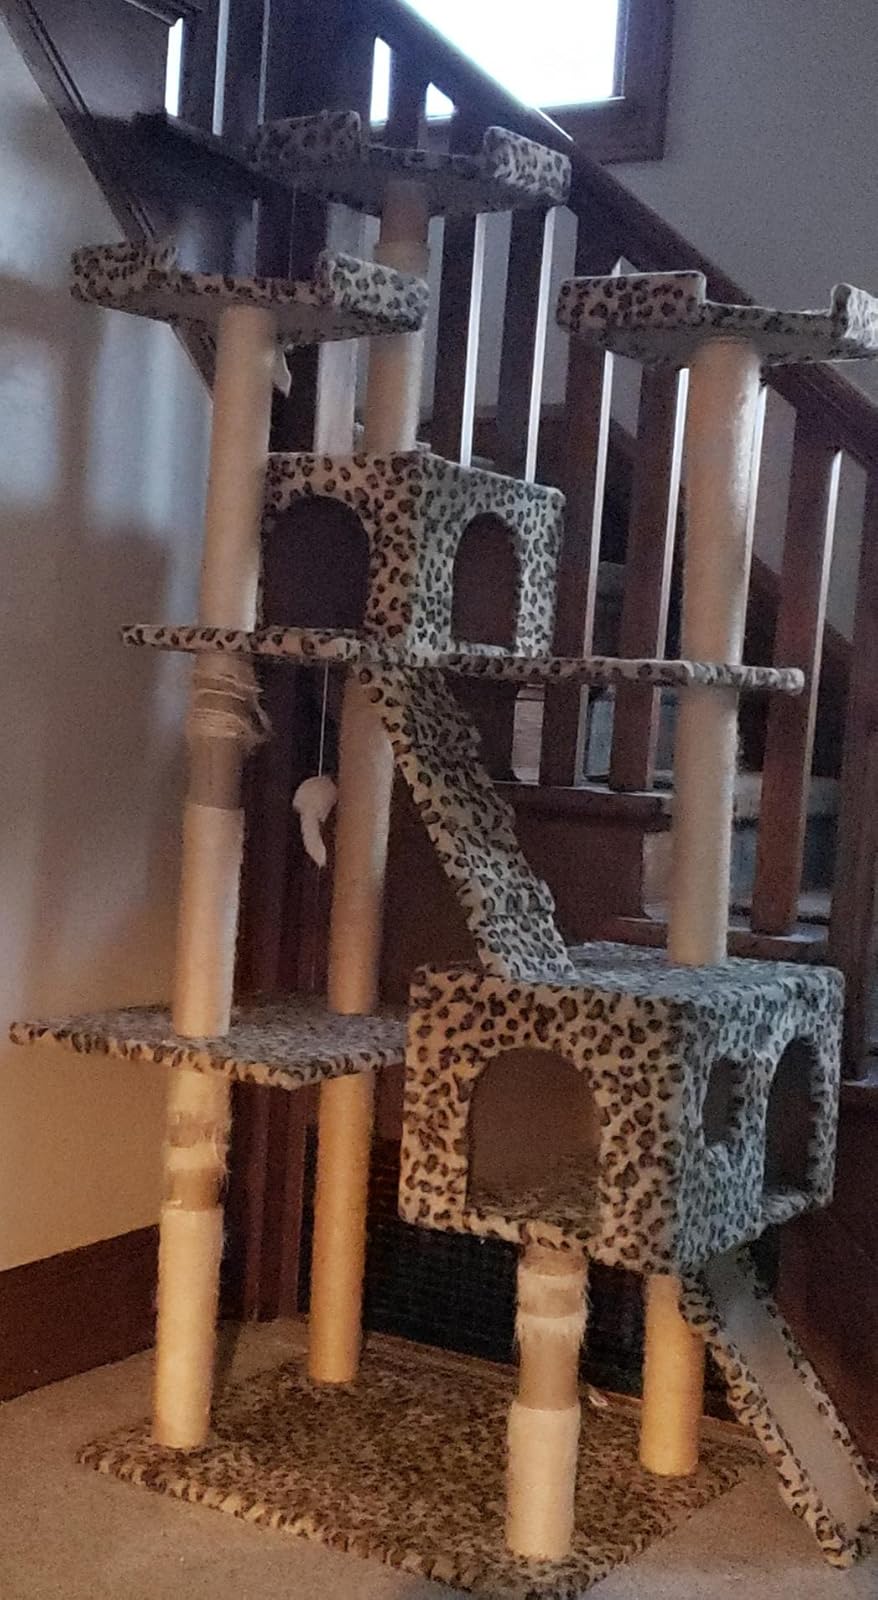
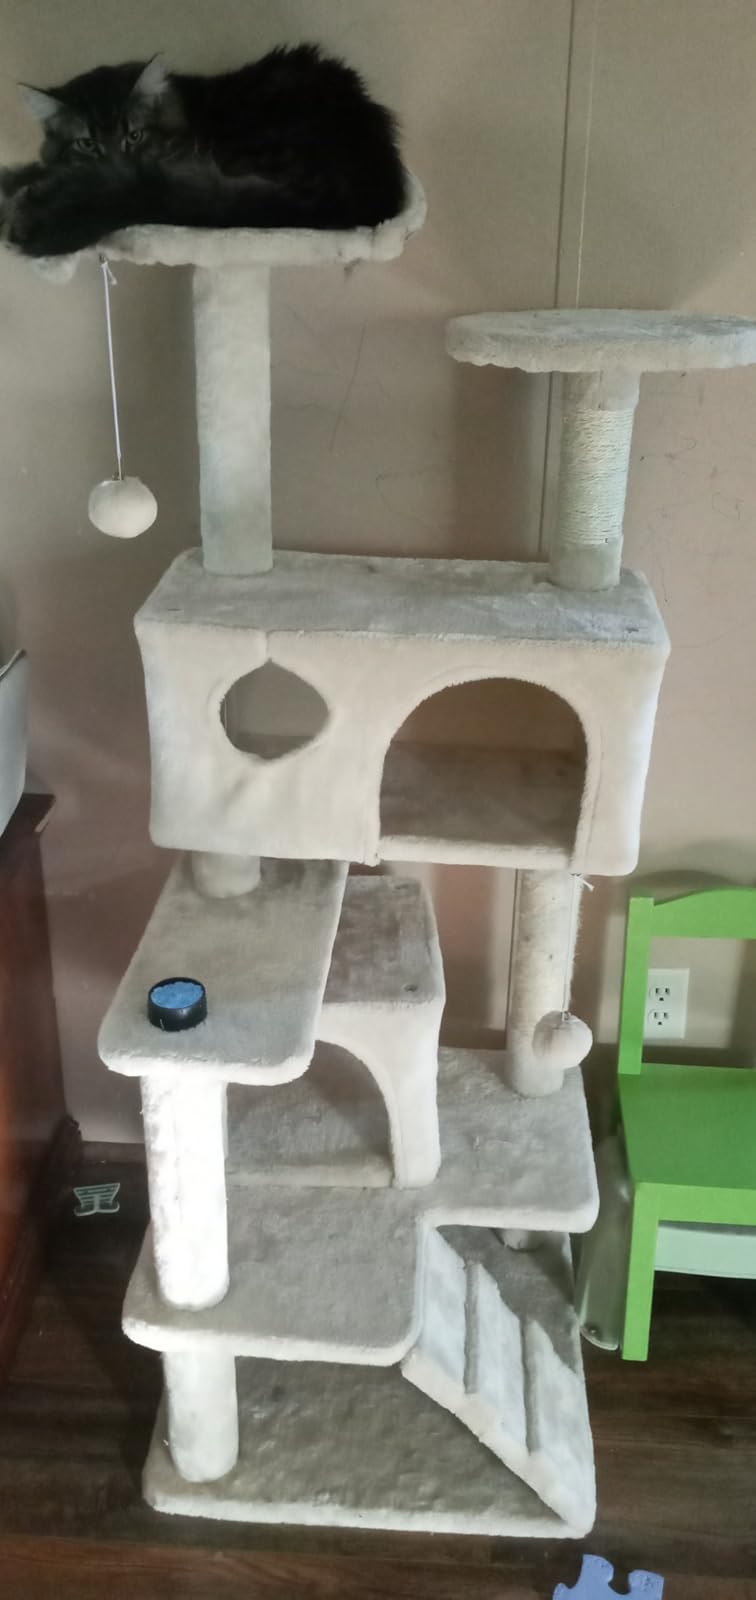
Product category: items_cat tree
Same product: no